American logistics in the Normandy campaign

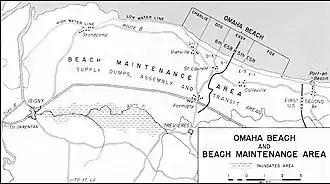
Omaha Beach and beach maintenance area

The Southern Base Section consisted of four districts, numbered XVI, XVII, XVIII and XIX. The XVIII District was responsible for mounting the assault force for Omaha Beach, while the XIX district handled the one for Utah Beach. Together they contained 95 marshalling camps with a capacity for 187,000 troops and 28,000 vehicles. The other two districts, the XVI and XVII, were responsible for mounting the glider-borne elements of the 82nd and 101st Airborne Divisions.